Thales Group

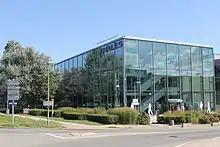
The research centre of Thales in the business cluster of Paris-Saclay, France

The firm began as "Compagnie Française Thomson-Houston" (CFTH), established in 1893. In 1968 Thomson-Brandt (a renamed CFTH) merged its electronics arm with that of Compagnie générale de la télégraphie sans fil (CSF) to form Thomson-CSF, which changed its name to Thales in December 2000.